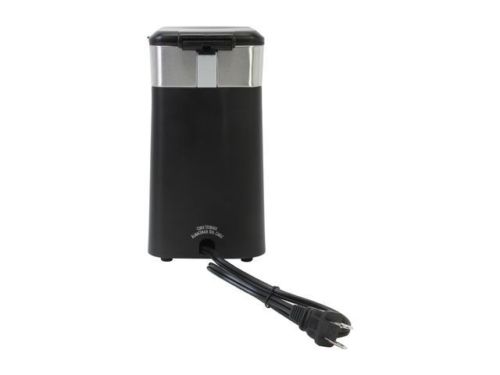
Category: coffee maker